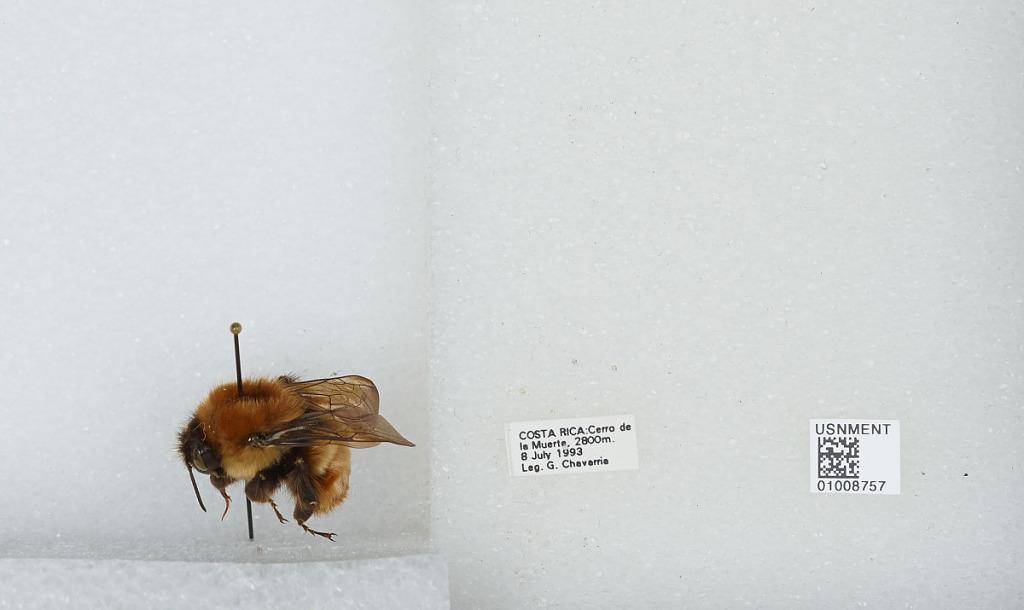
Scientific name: Bombus (Pyrobombus) ephippiatus (Say)
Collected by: G. Chavarria
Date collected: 1993-7-8
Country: Costa Rica
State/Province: San Jose
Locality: Cerro de la Muerte
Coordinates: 9.5583, -83.7239